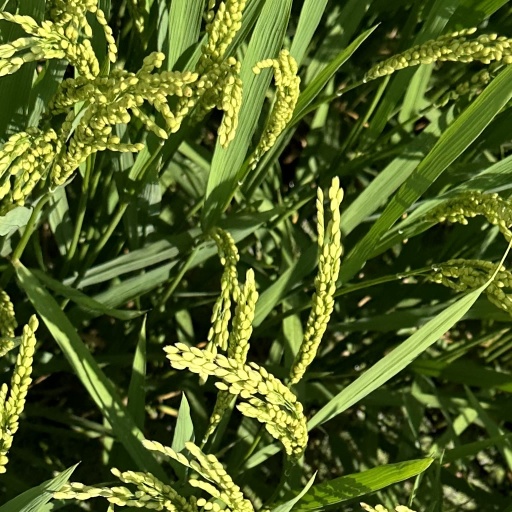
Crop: rice